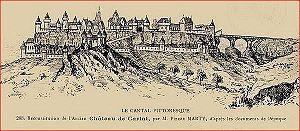
La vicomté de Carlat est une seigneurie féodale du sud de l'Auvergne située dans les monts du Cantal relevant du royaume de Majorque puis de la Couronne de France. Attestée au IXᵉ siècle et possédés par les vicomtes de Carlat, elle est confisquée en 1477 et définitivement réunie en 1489 au Domaine royal. En 1645 une partie est érigée en comté de Carladès par le roi Louis XIII et concédée à Honoré II Grimaldi dont la famille le conservera jusqu'à la Révolution française. Le titre devenu monégasque est toujours porté.
Liste des vicomtes de Carlat, puis de comtes de Carladès, principauté féodale située au sud de l'Auvergne.
La commanderie de Carlat se situait dans le département du Cantal en Auvergne à l'intérieur du château de Carlat.